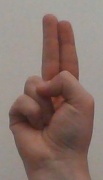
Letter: taa